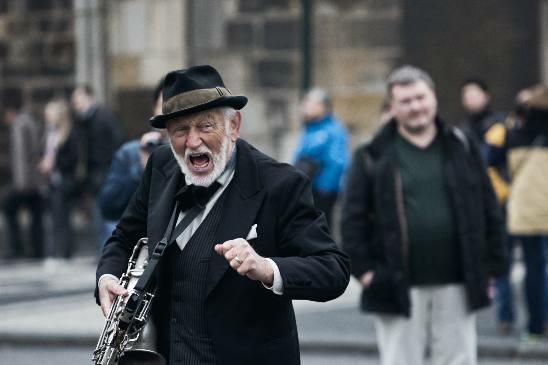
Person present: Yes